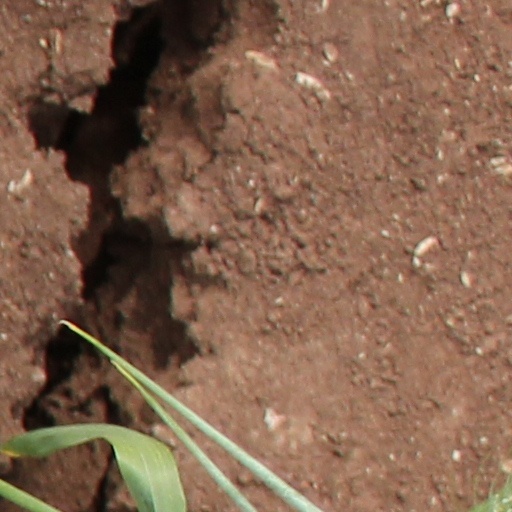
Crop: wheat